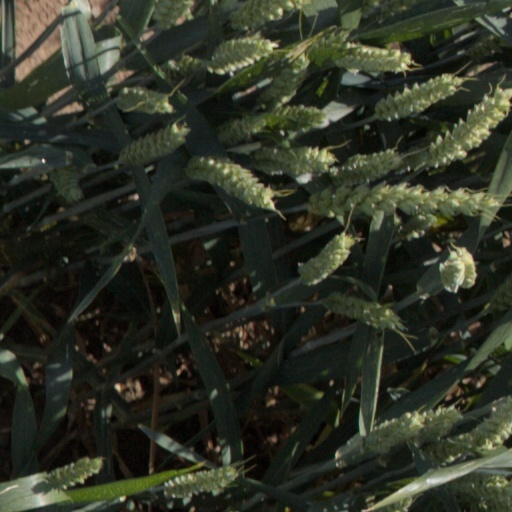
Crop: wheat